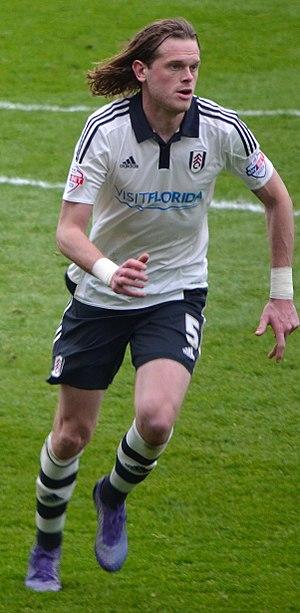
Richard James Michael Stearman est un footballeur anglais. Il évolue actuellement au poste de défenseur pour Huddersfield Town.